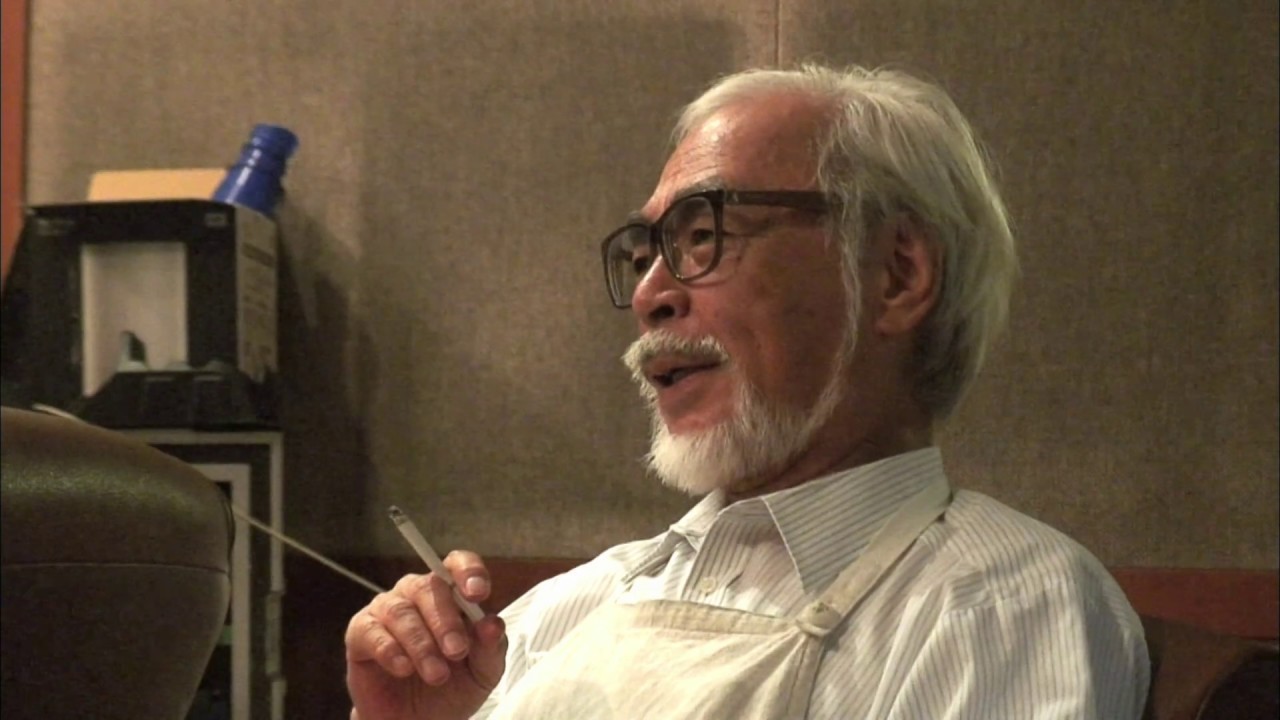
Gender: men